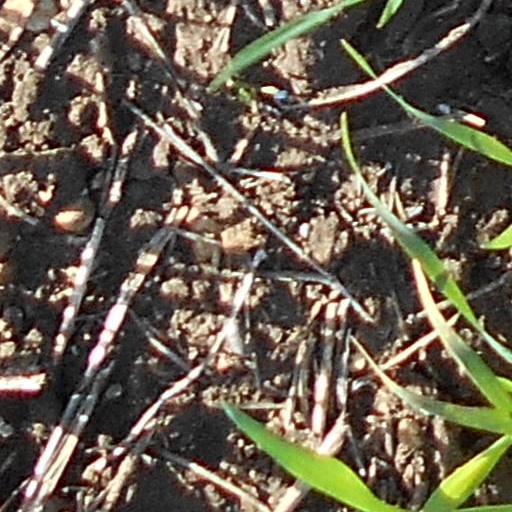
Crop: wheat